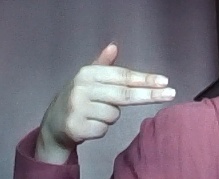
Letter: ghain